Quad City Symphony Orchestra

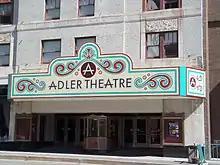
Adler Theatre

The is Quad City Youth Symphony Orchestra was founded in 1958 and is the premiere youth orchestra in the region that trains musicians in middle, junior high and high schools. It is open to musicians from 22 school districts. Around 90 musicians perform concerts in the autumn, winter, and spring. The Youth Philharmonic Orchestra is another Youth Ensemble Group and is an intermediate full orchestra in which members can gain experience playing with other instrument groups.